Answer in natural language. Is hemnes day bed to the right of black colour television? Choose between the following options: no or yes
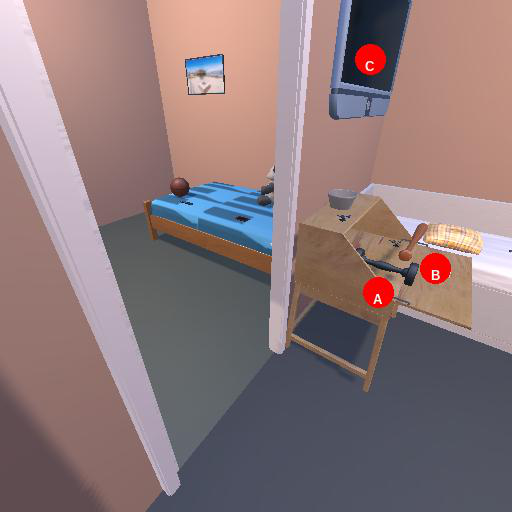
<answer>yes</answer>